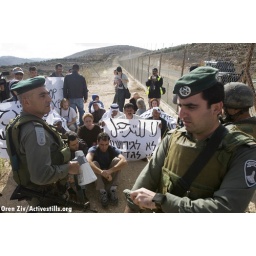
Demo against the wall and house Demolitions, Idna, South Hebron, Palestine, 10/11/07.